Multi-junction solar cell

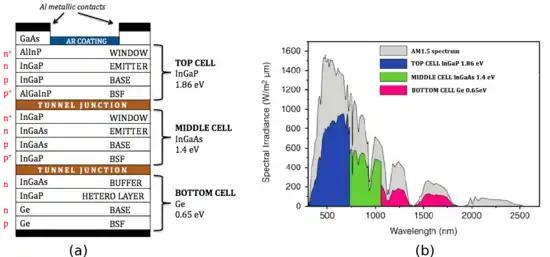
Figure C. (a) The structure of an MJ solar cell. There are six important types of layers: pn junctions, back surface field (BSF) layers, window layers, tunnel junctions, anti-reflective coating and metallic contacts. (b) Graph of spectral irradiance E vs. wavelength λ over the AM1.5 solar spectrum, together with the maximum electricity conversion efficiency for every junction as a function of the wavelength.

Producing a tandem cell is not an easy task, largely due to the thinness of the materials and the difficulties extracting the current between the layers. The easy solution is to use two mechanically separate thin film solar cells and then wire them together separately outside the cell. This technique is widely used by amorphous silicon solar cells, Uni-Solar's products use three such layers to reach efficiencies around 9%. Lab examples using more exotic thin-film materials have demonstrated efficiencies over 30%.